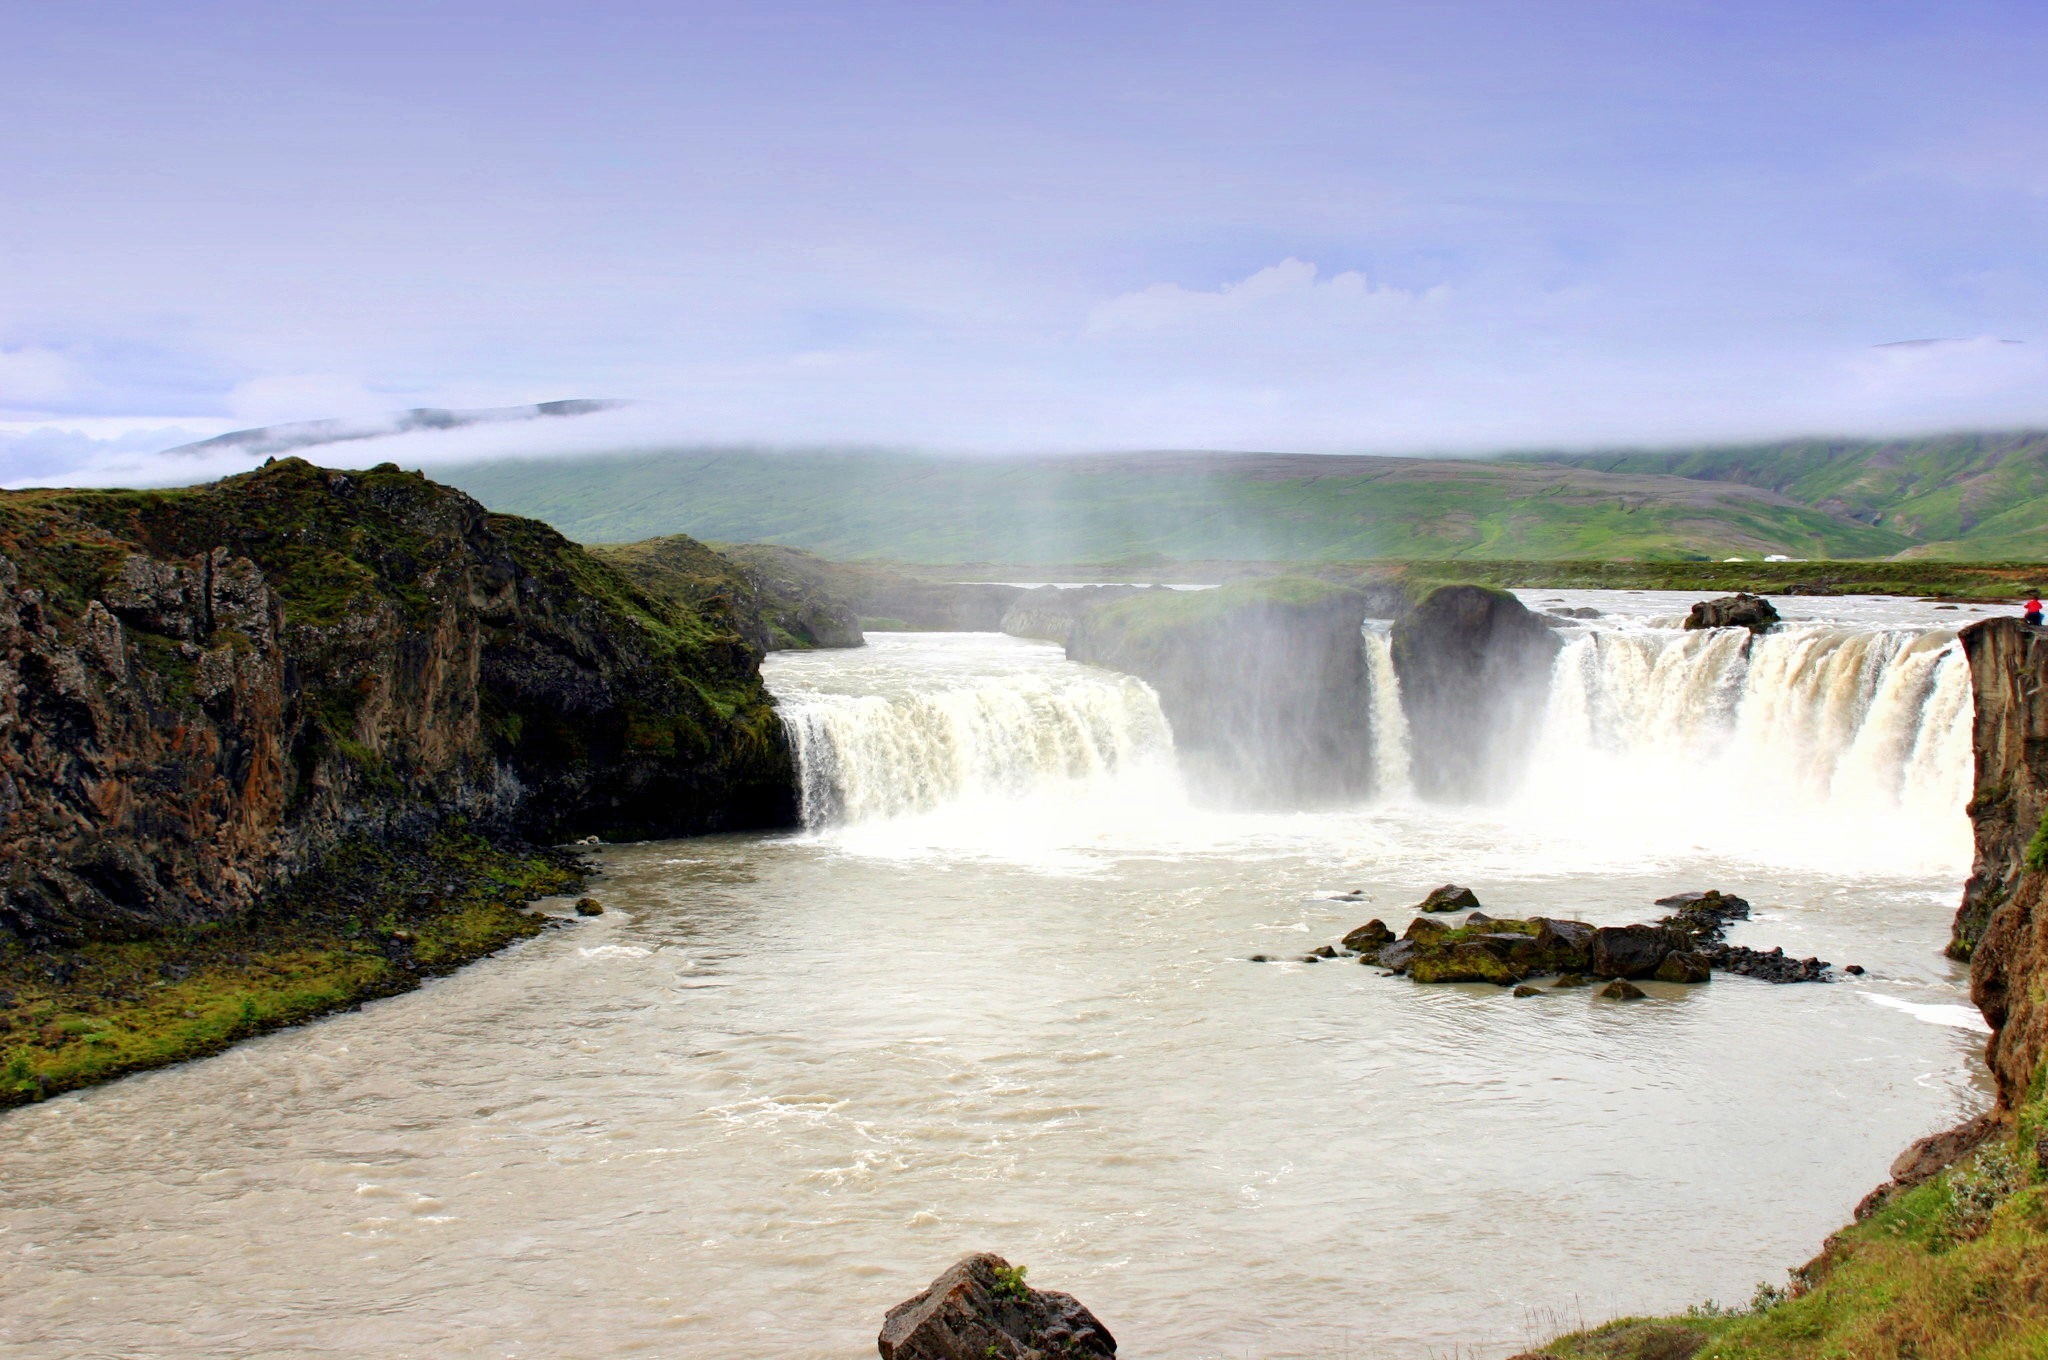
beach, landscape, sea, coast, water, rock, waterfall, shore, wave, river, cliff, bay, rapid, iceland, terrain, body of water, water feature